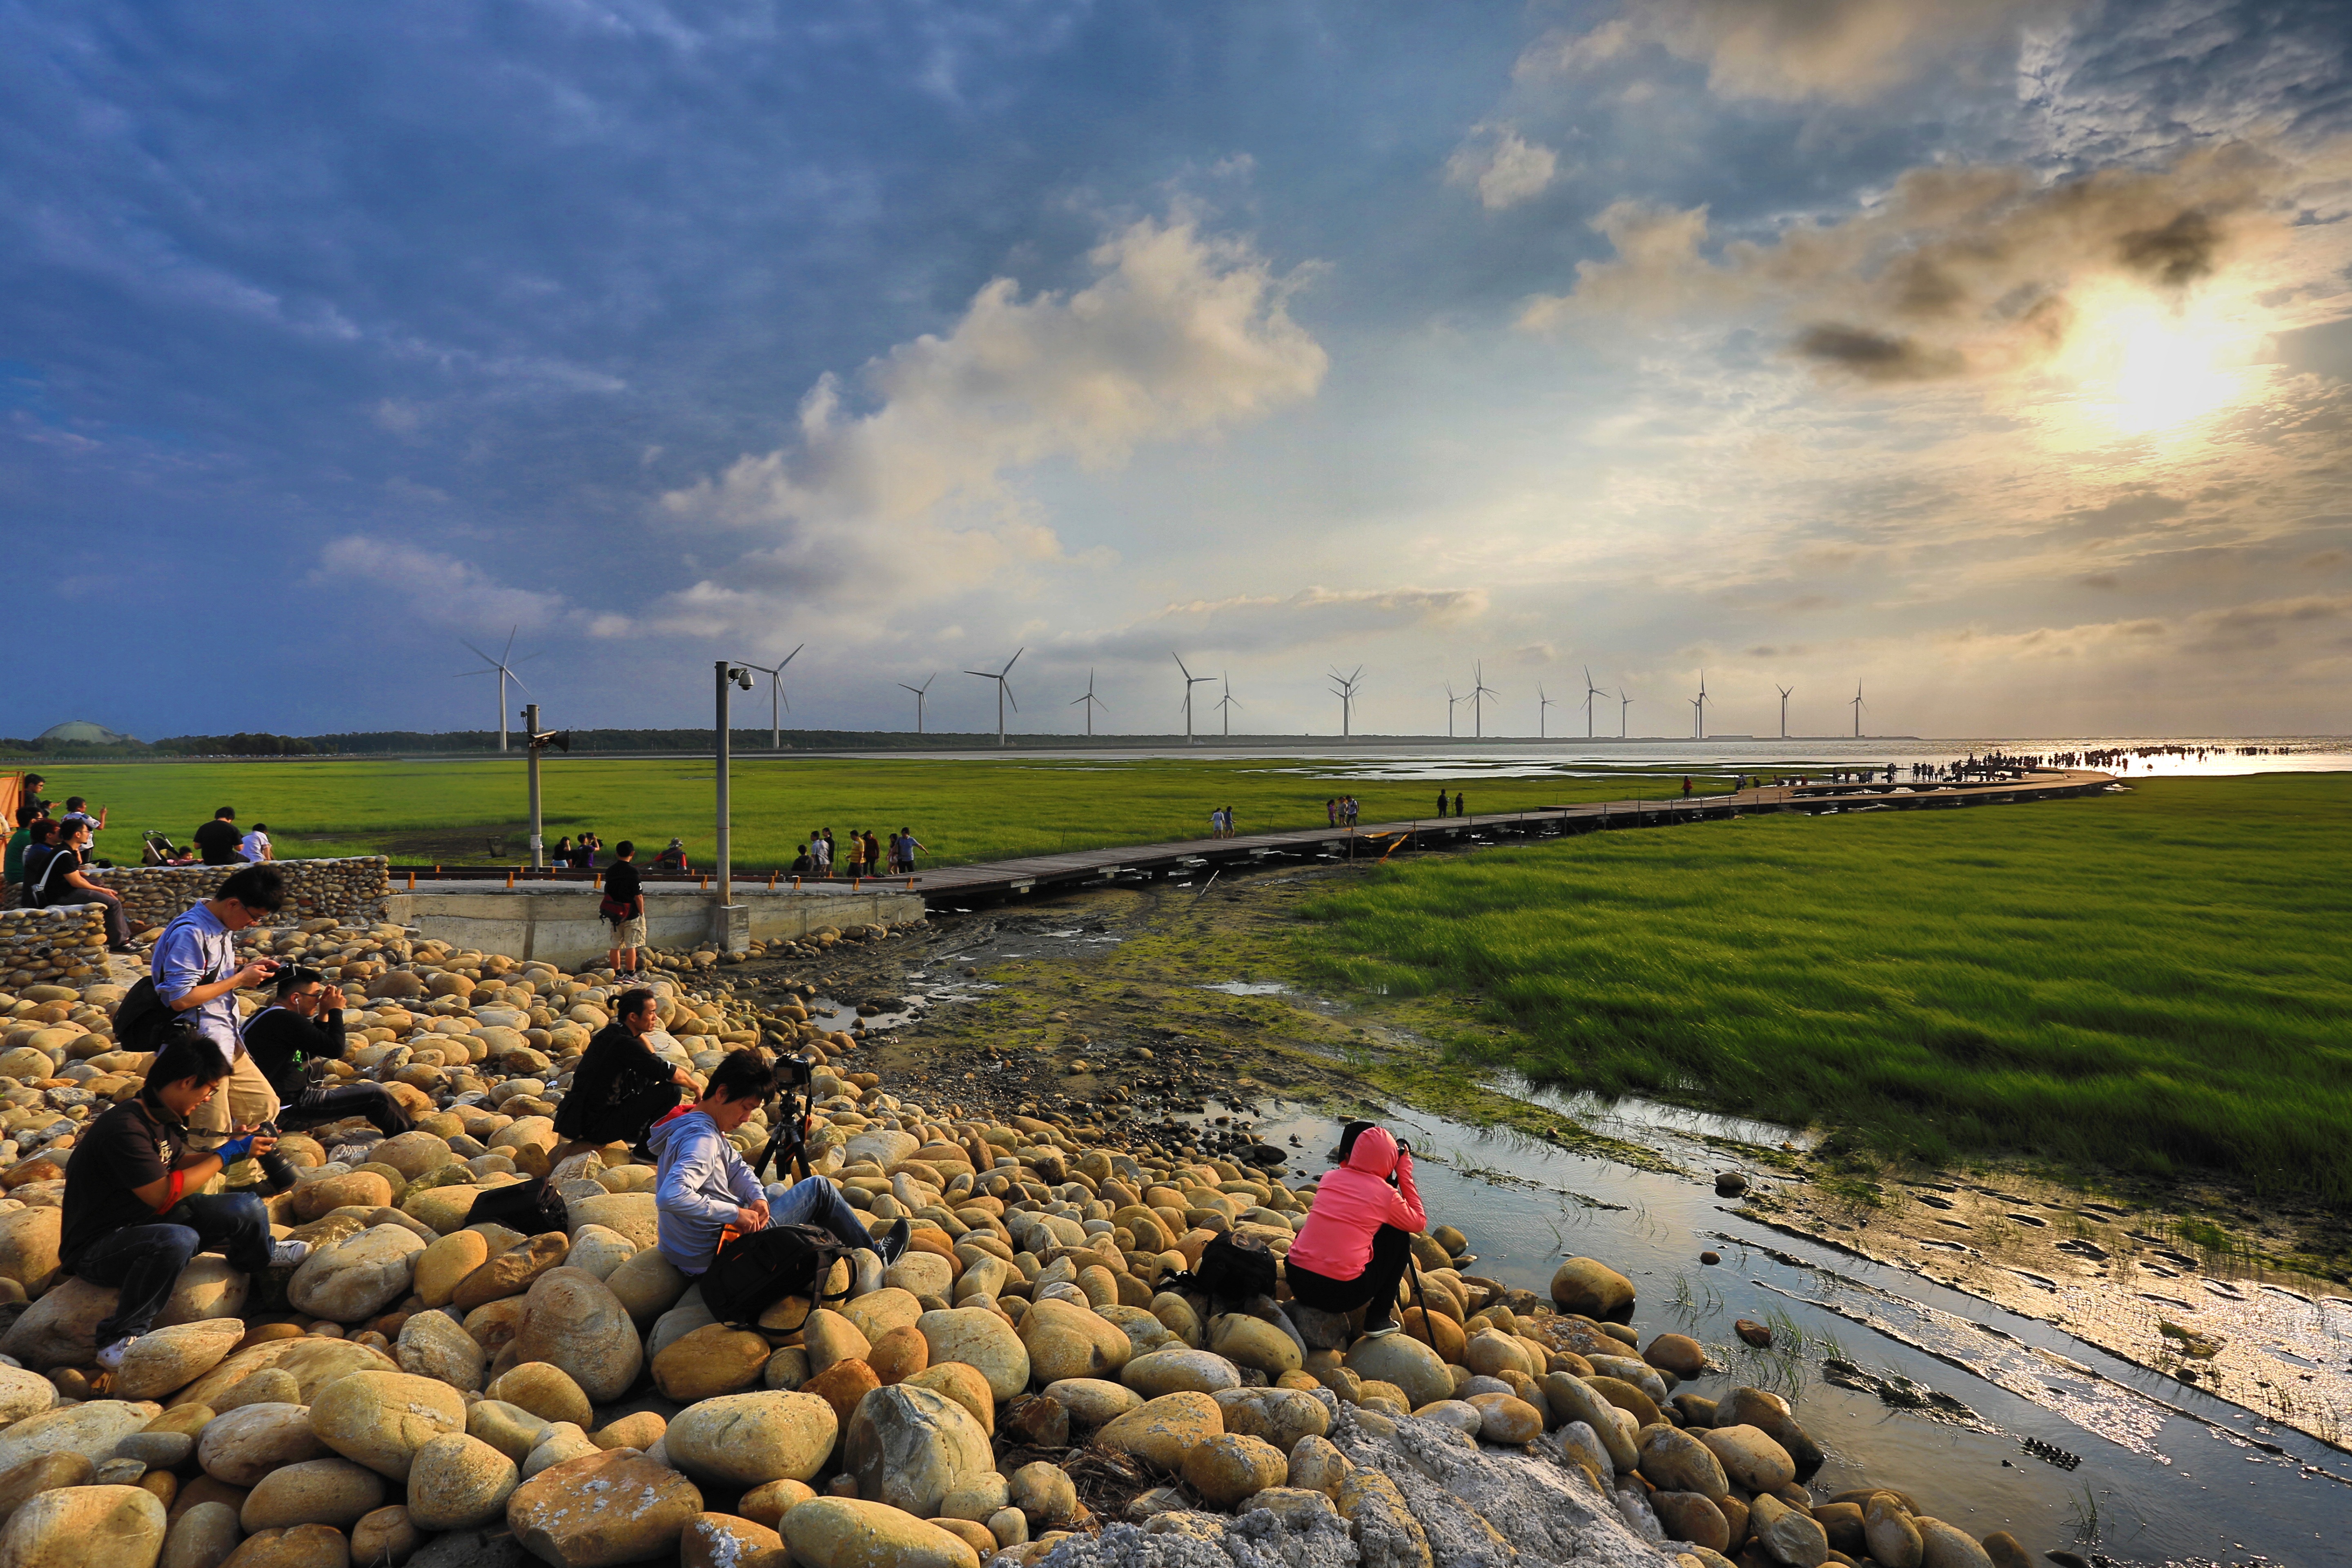
beach, landscape, sea, coast, water, ocean, horizon, cloud, shore, city, river, green, waterway, body of water, taiwan, rural area, the evening sun, scenic views